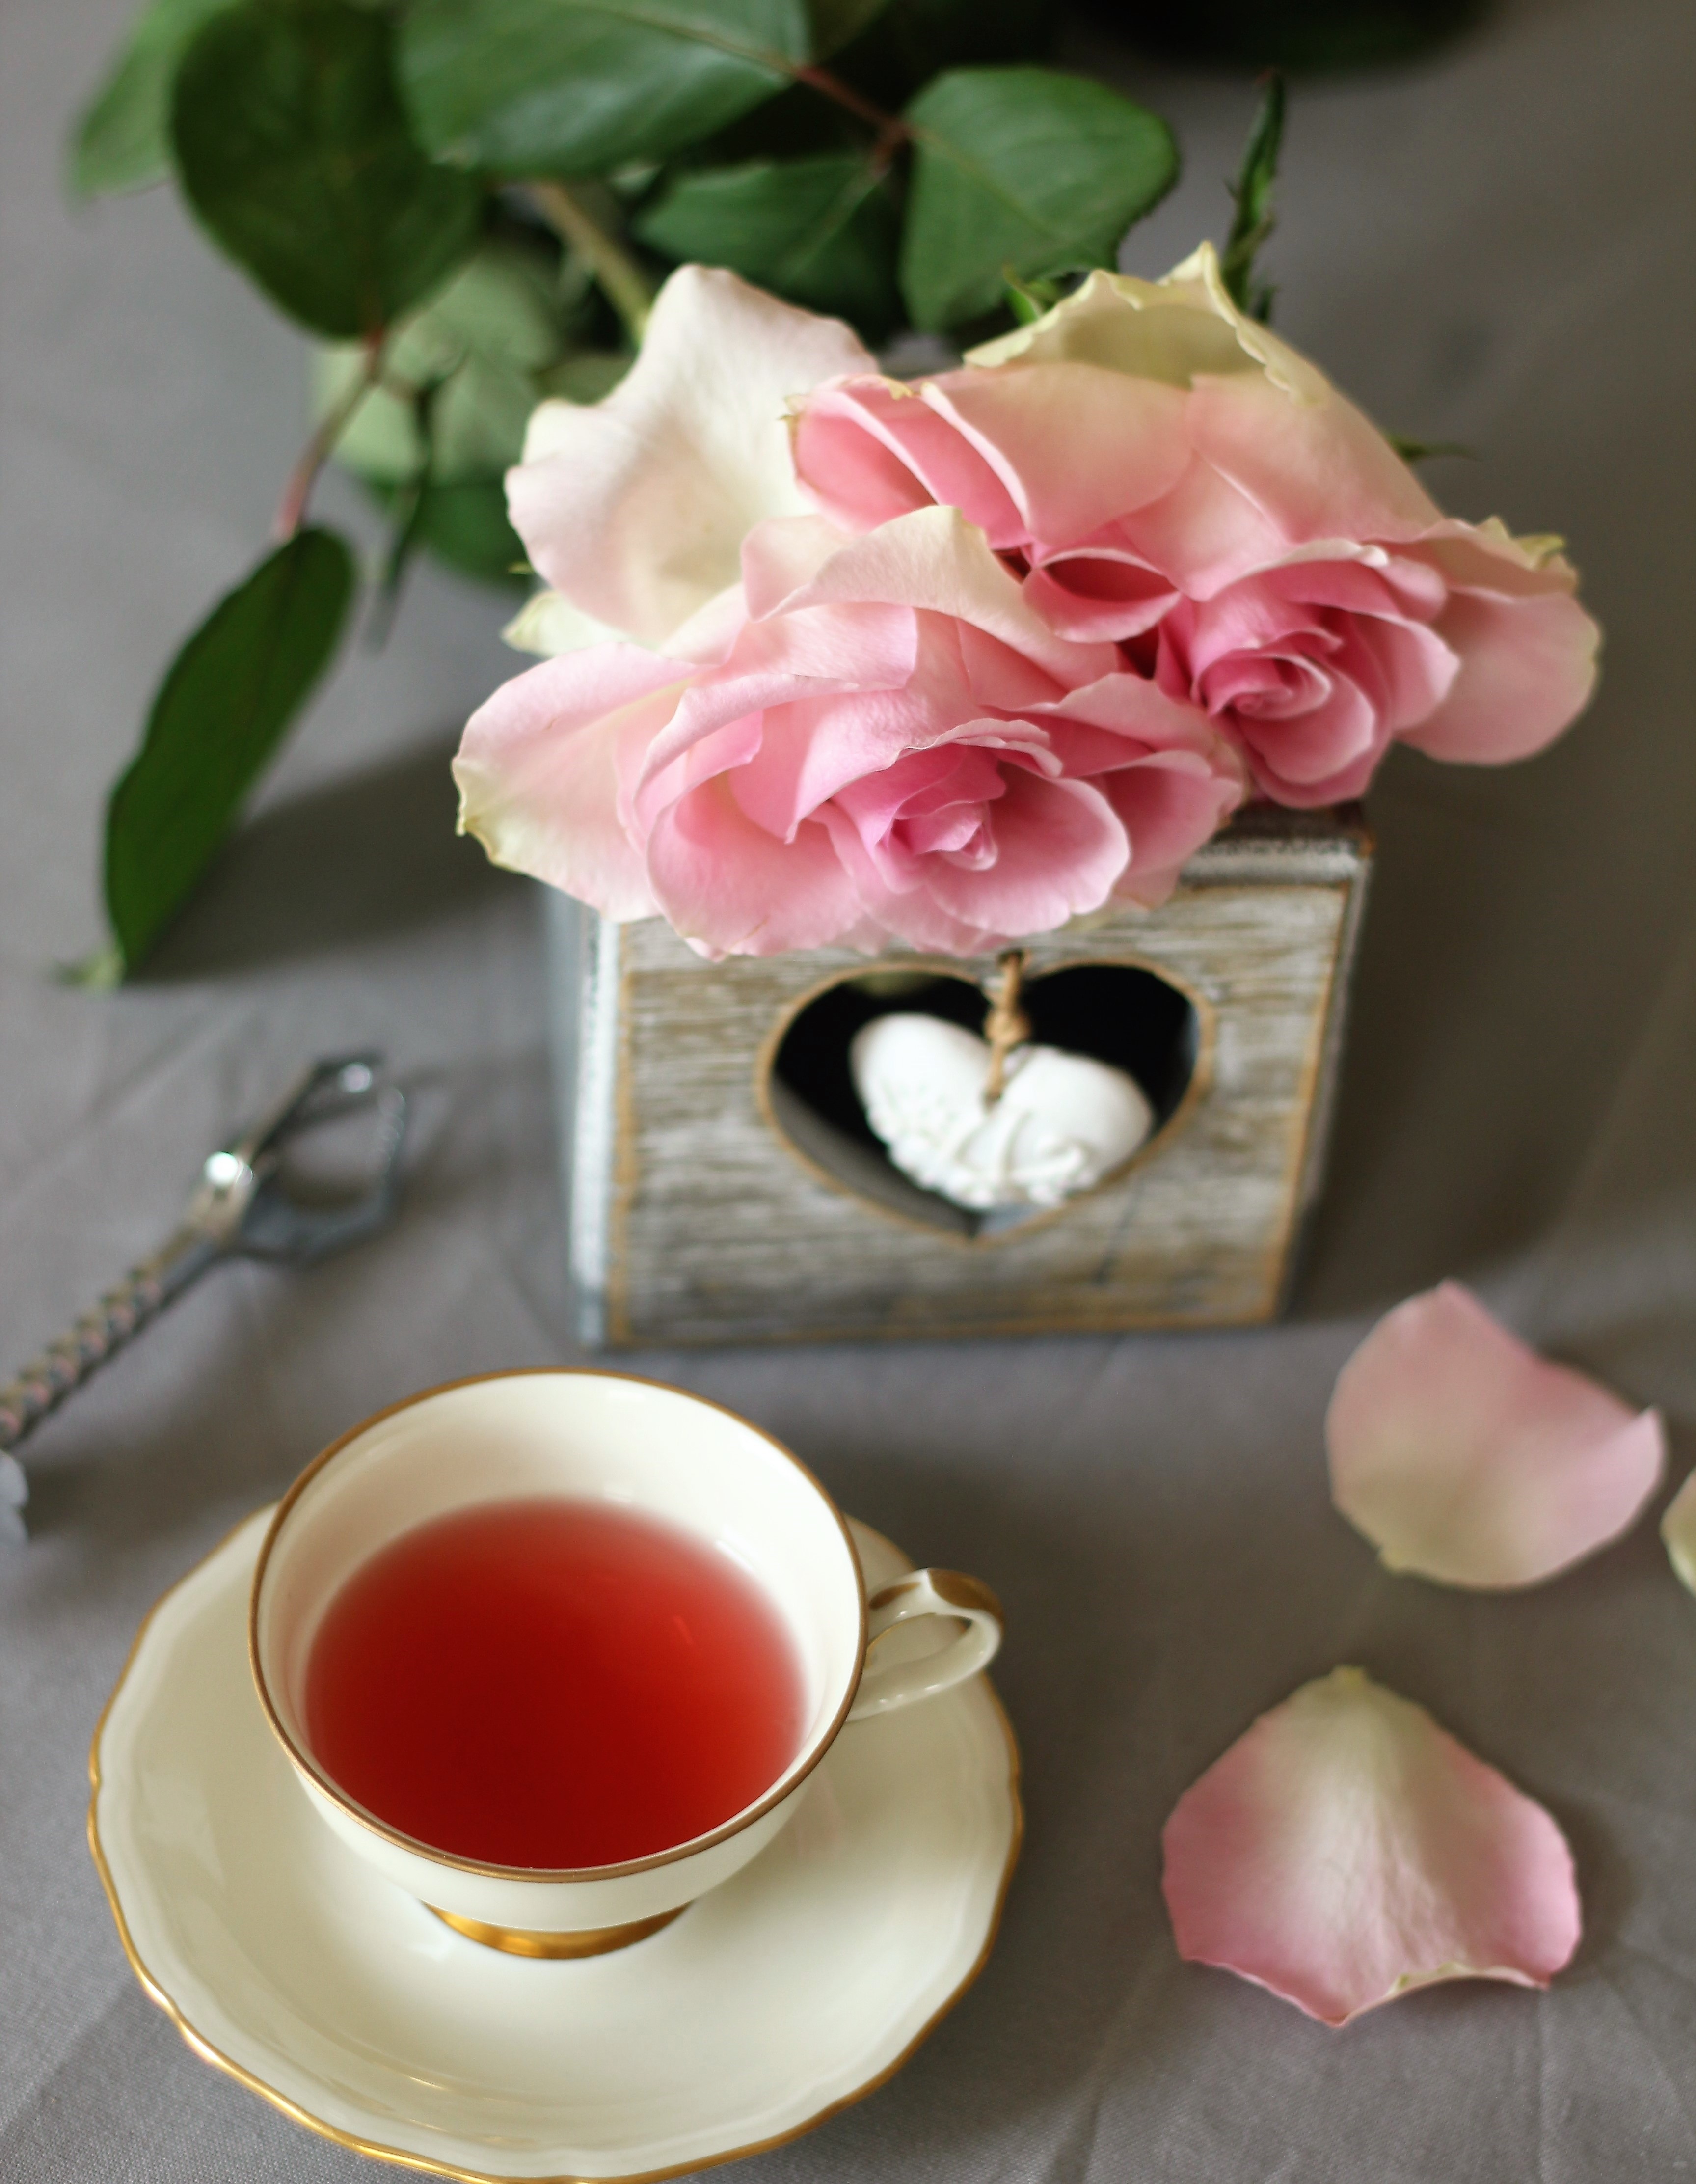
plant, tea, flower, petal, rose, food, holiday, rest, pink, teacup, relaxation, icing, beauty, porcelain, rose petals, pleasure, vacations, the drink, flowering plant, flower bouquet, centrepiece, land plant